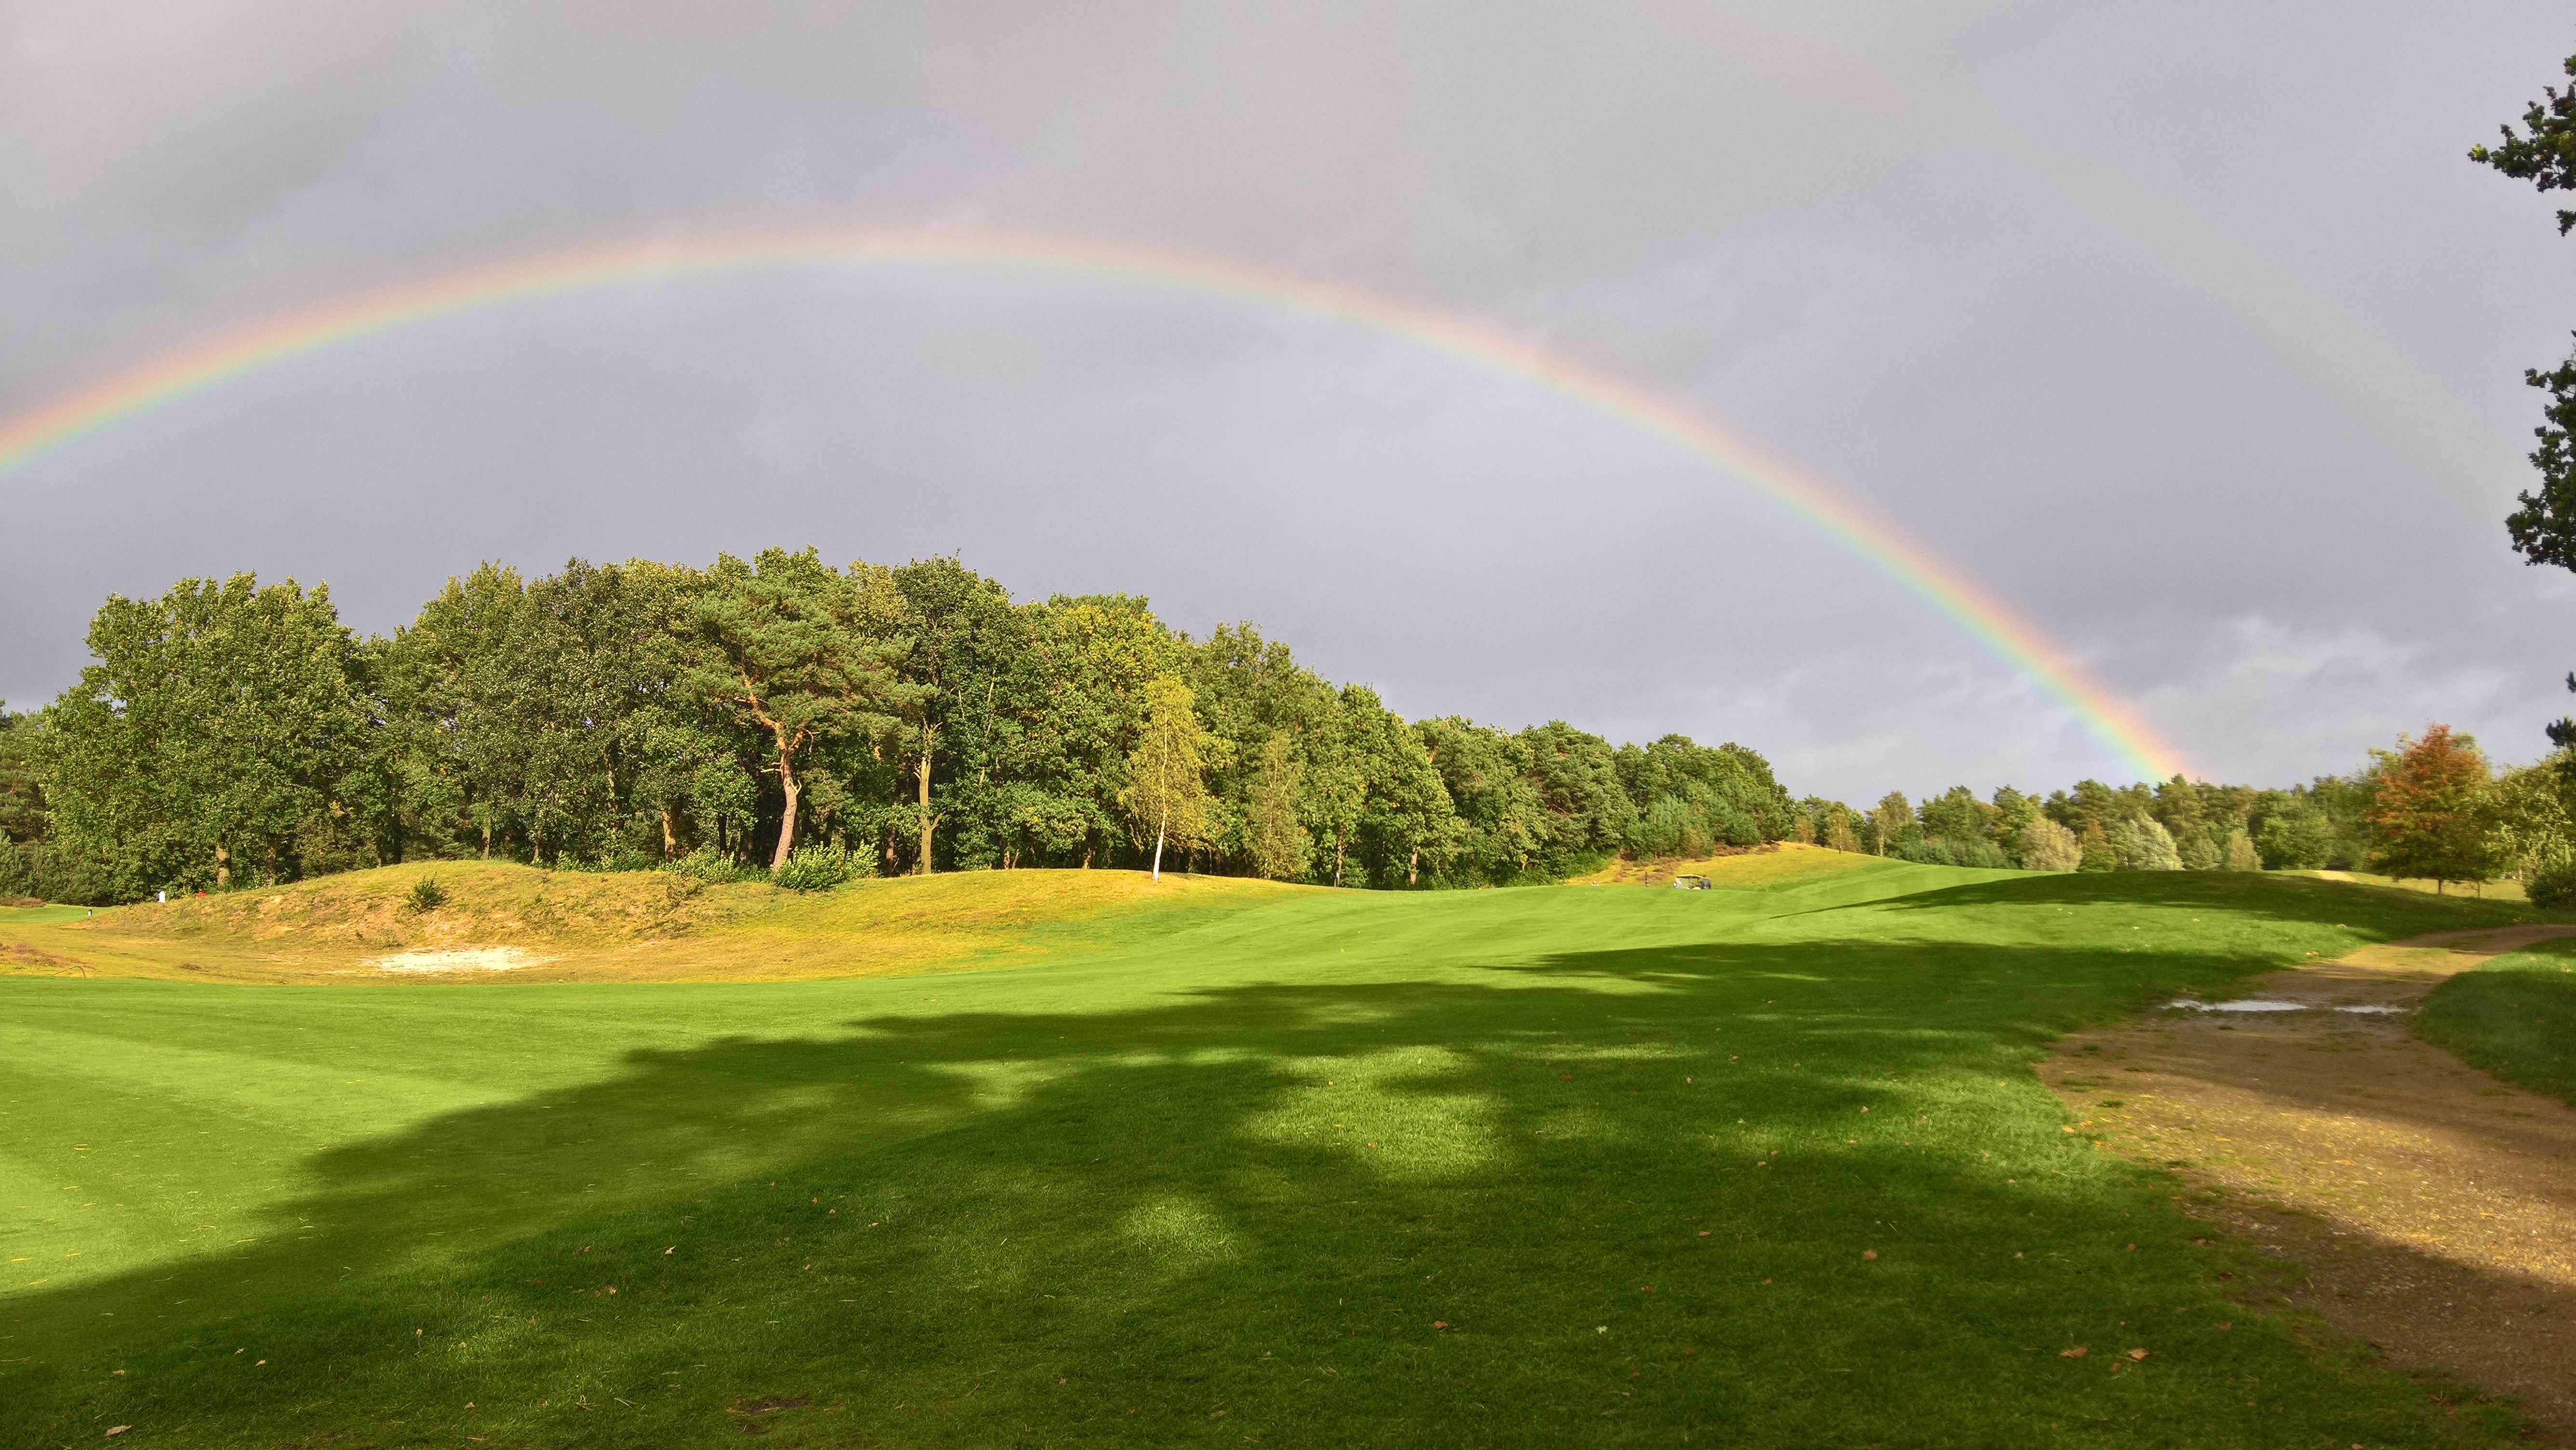
fairway, golf, rainbow, sport venue, nature, sky, green, natural landscape, grassland, highland, grass, land lot, meteorological phenomenon, golf course, landscape, cloud, rural area, tree, pasture, lawn, landscaping, plain, hill, recreation, plant, meadow